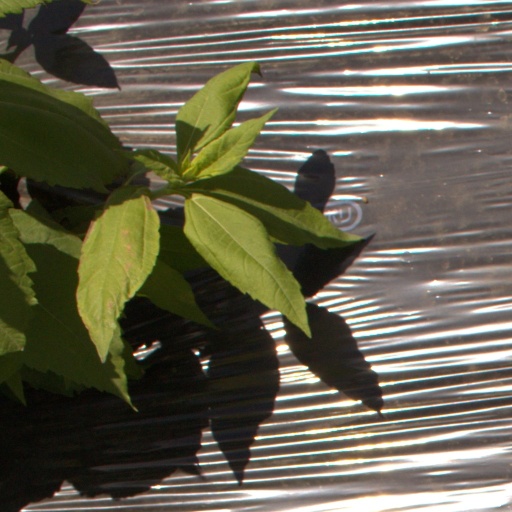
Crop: Jerusalem artichoke